Ecological District metro station

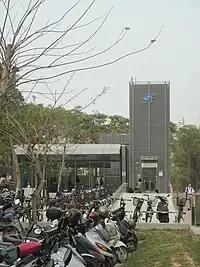
Accessibility elevator of Ecological District station

The station is a two-level, underground station with an island platform and two exits. It is 188-metres long and is located at the intersection of Bo-ai 3rd Rd. and Mengzih Rd., near Bo-ai Park.